Northeast Wisconsin Technical College

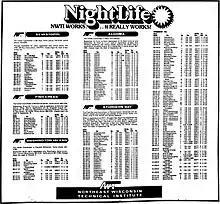
The 1977 course catalog for Northeast Wisconsin Technical Institute, prior to the name change

Wisconsin's technical colleges were founded to train the work force. In the early 1900s, most workers in Wisconsin received their education through the apprenticeship system—both job skills and academic skills. In order to standardize the education that these working young adults received in, reading, writing, and math, the state of Wisconsin promoted the creation of city vocational schools. Schools sprang up in Green Bay and Marinette in 1912, followed by a school in Sturgeon Bay in 1941. Their scope expanded to include adults of all ages interested in technical careers, regardless of whether they were currently in the workforce. In 1968, the three schools merged to become a single district in the Wisconsin Technical College System, serving part or all of nine counties under the name Northeast Wisconsin Technical Institute. This name was changed to Northeast Wisconsin Technical College in the late 1980s.